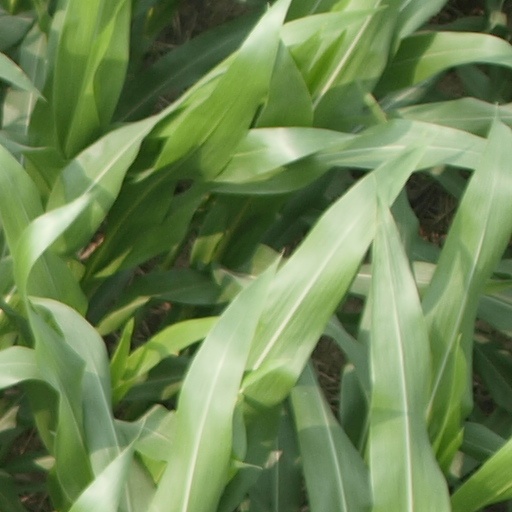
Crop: maize; corn